Annely Peebo

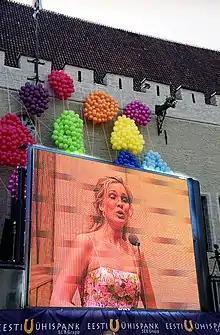

Annely Peebo (born 16 November 1971) is an Estonian operatic mezzo-soprano. She was a co-host of the Eurovision Song Contest 2002 in Tallinn.